Martín Kohan

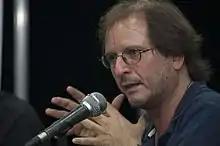
Martín Kohan

Martín Kohan (born 1967) is an Argentine academic, essayist and novelist. He was born and raised in Buenos Aires. He teaches literary theory at the University of Buenos Aires and the University of Patagonia. He has published more than a dozen books in various genres - essays, short stories and novels. His best-known novel is "Ciencias morales" which won the Premio Herralde and was turned into a film called "La mirada invisible" by the director Diego Lerman. His work has been translated into English, French, Italian, German and Hebrew. Two of his novels are available in English: "School for Patriots" and "Seconds Out". Both were translated by Nick Caistor under the Serpent's Tail imprint.